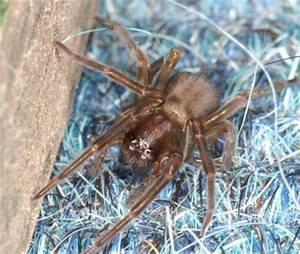
spider